Rangitaiki

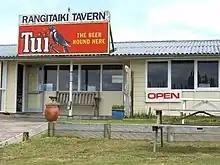
Rangitaiki Tavern

Rangataiki statistical area had a population of 123 in the 2023 New Zealand census, a decrease of 9 people (−6.8%) since the 2018 census, and a decrease of 12 people (−8.9%) since the 2013 census. There were 69 males and 54 females in 69 dwellings. 2.4% of people identified as LGBTIQ+. The median age was 30.8 years (compared with 38.1 years nationally). There were 24 people (19.5%) aged under 15 years, 33 (26.8%) aged 15 to 29, 60 (48.8%) aged 30 to 64, and 6 (4.9%) aged 65 or older.